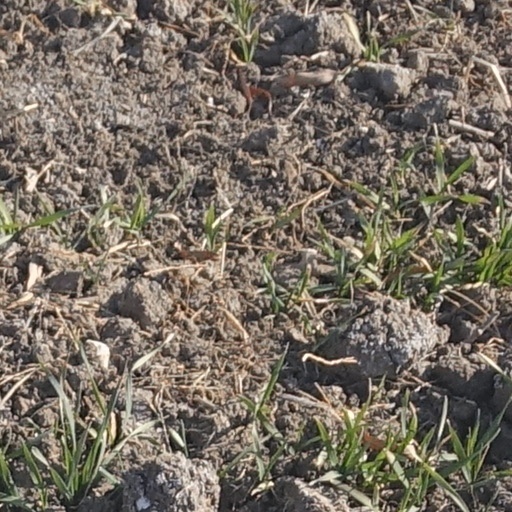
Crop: wheat